Perisylvian syndrome

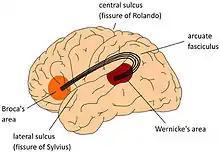
Site of speech processes that sit on the Perisylvian Fissure

Trauma to the fissure near the temporal lobe can cause speech issues. Wernickes area is located on the superior temporal gyrus next to the end of the Sylvian fissure that sits towards the back of the head. This area is part of the language system, and majorly functions in the ability to recall speech sounds associated with written letters. Damage to this area can cause Anomia, a language disorder that makes it difficult to locate words, and Phonemic Paraphasia.